Poland in the Eurovision Song Contest 2010

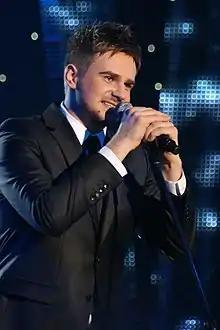
Marcin Mroziński performing at Krajowe Eliminacje 2010

"Krajowe Eliminacje 2010" was the national final organised by TVP in order to select the Polish entry for the Eurovision Song Contest 2010. The show took place on 14 February 2010 at the TVP Headquarters in Warsaw, hosted by Aleksandra Rosiak and Artur Orzech. Public televoting exclusively selected the winner. The show was broadcast on TVP1, TVP HD and TVP Polonia as well as streamed online at the official Eurovision Song Contest website "eurovision.tv". The national final was watched by 3.2 million viewers in Poland with a market share of 21%.